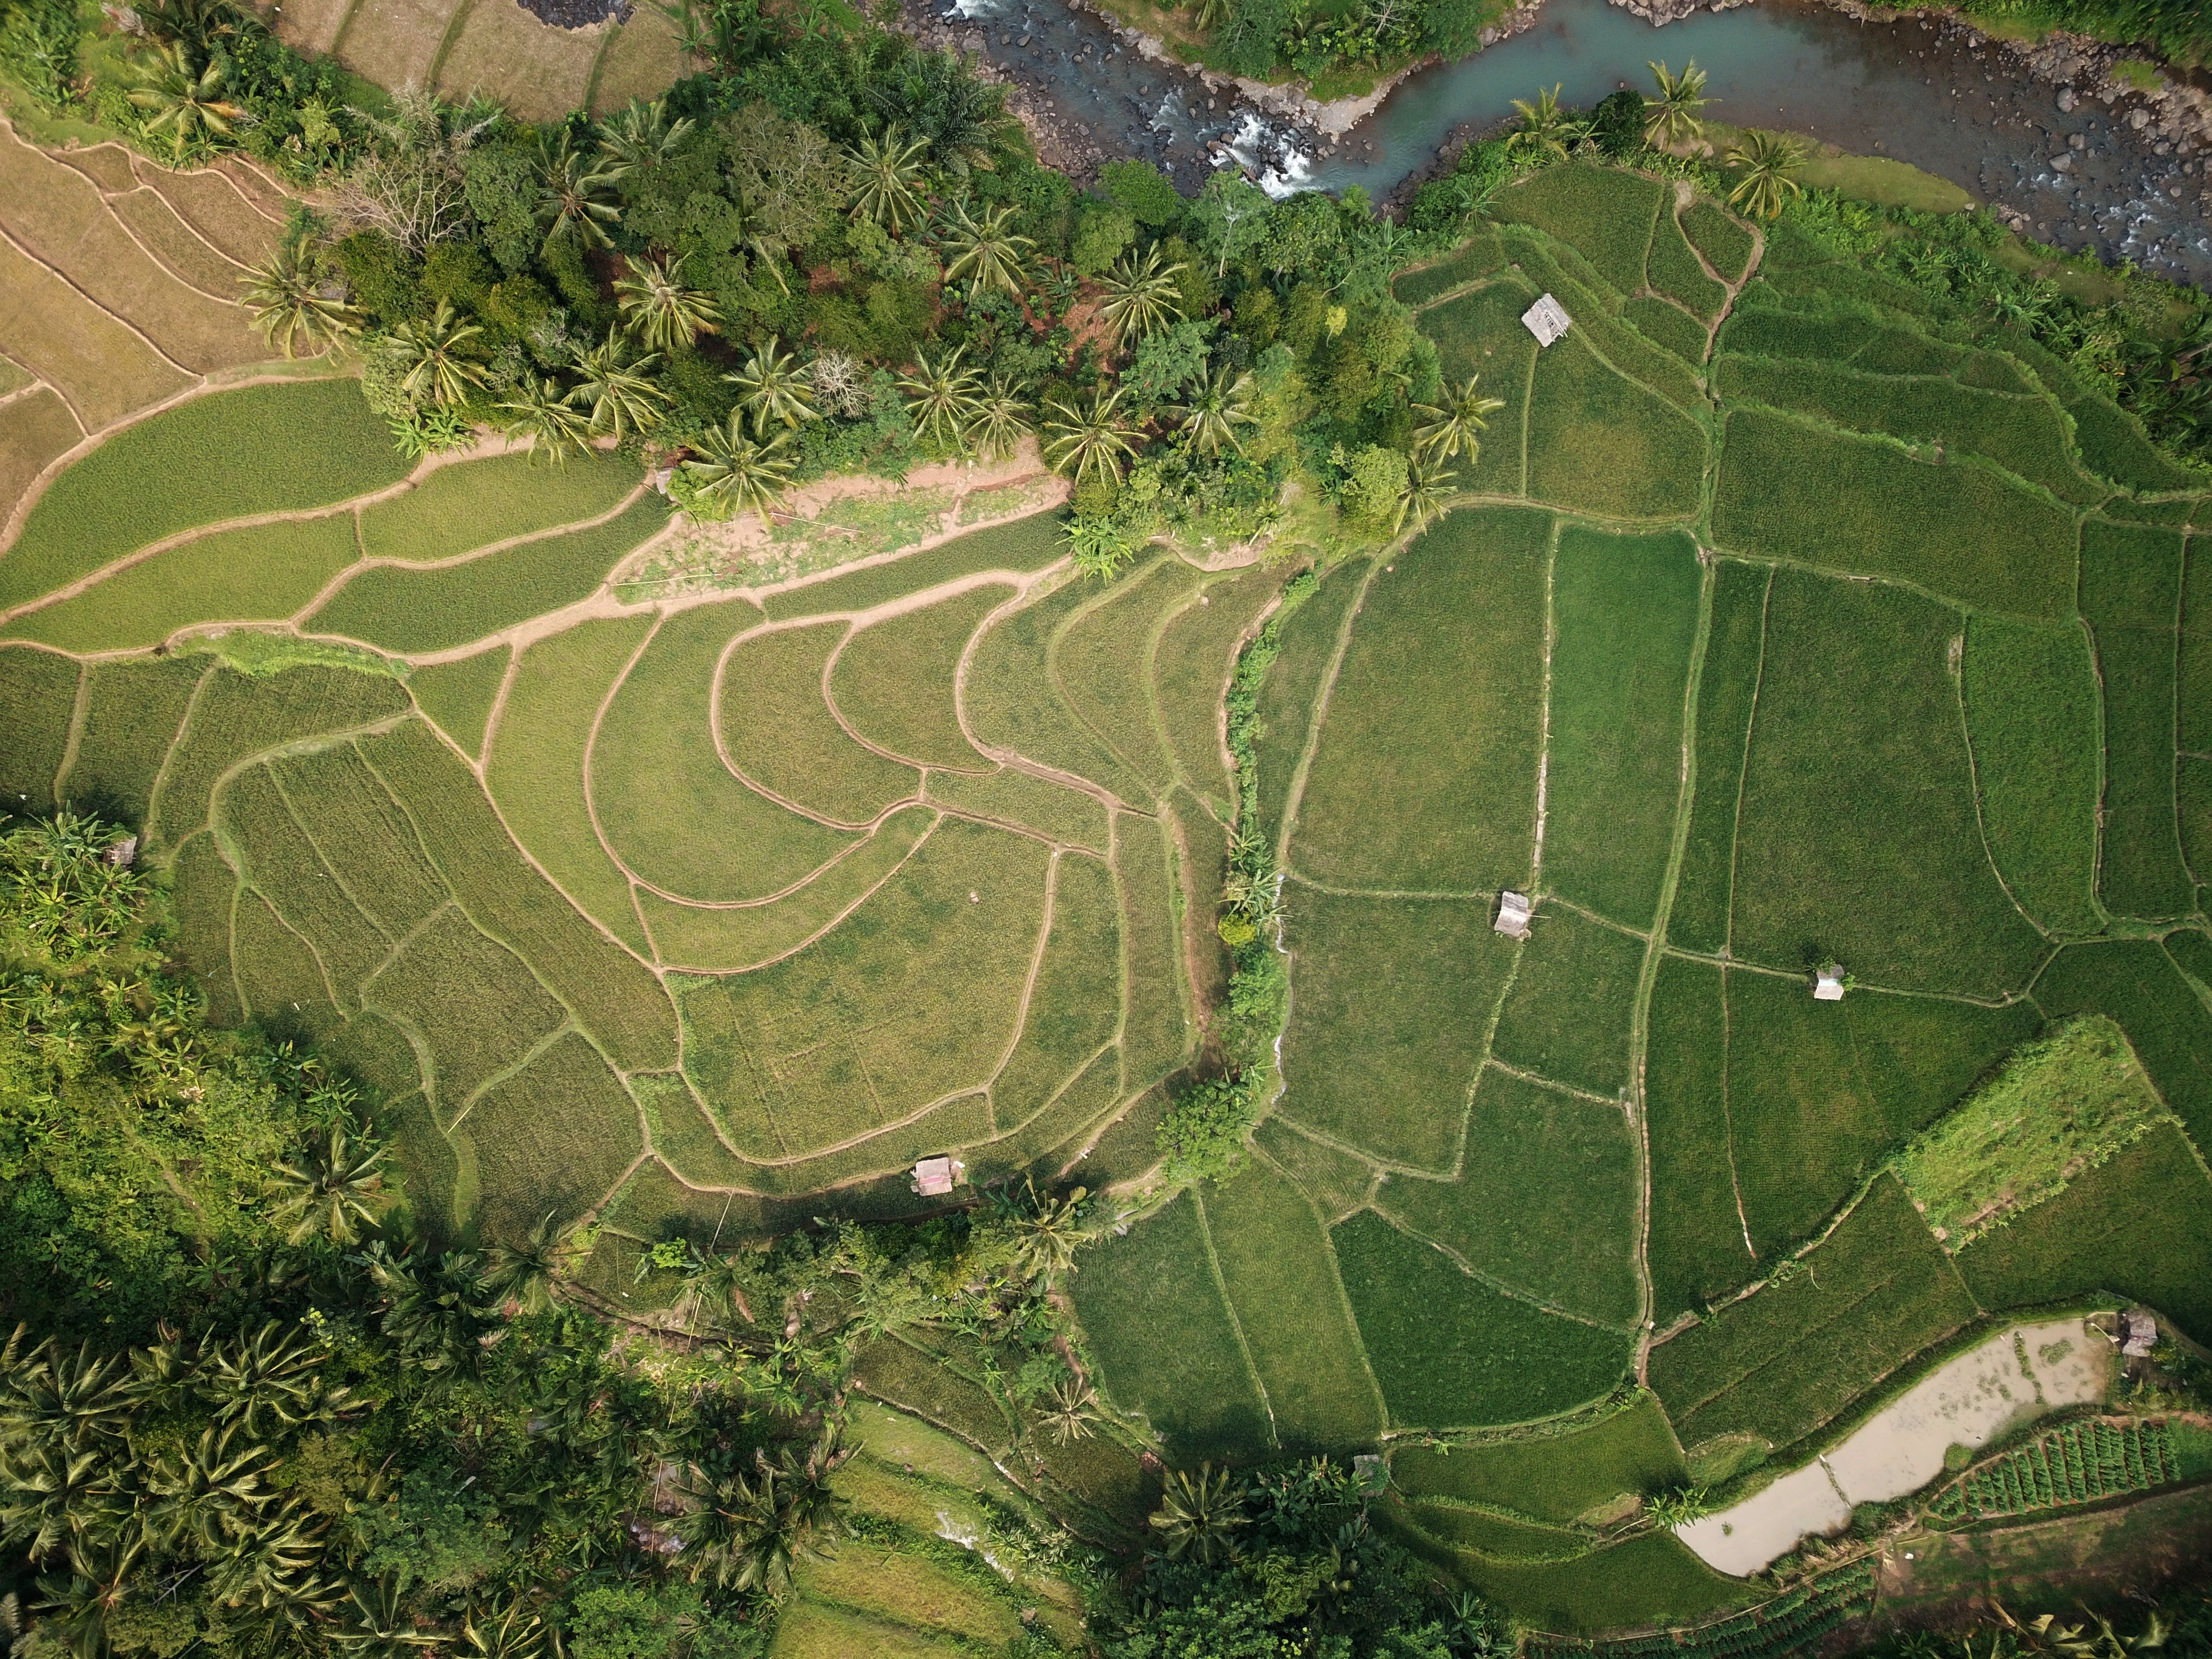
aerial photography, land lot, landscape, bird's eye view, field, rural area, photography, terrace, plantation, plant, farm, plain, grassland